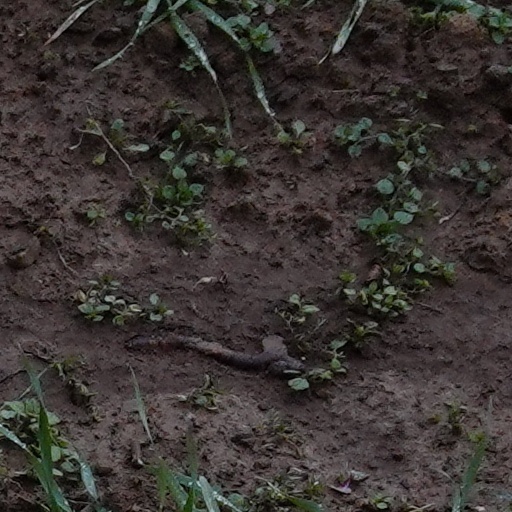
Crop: wheat